Alexander Champion (East India Company officer)

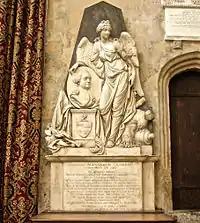
Memorial to Alexander Champion

Whilst in India he lived with Johanna Barr of Calcutta and left her a house and goods in trust for her natural children Ganny Cummings and Alexander Champion.